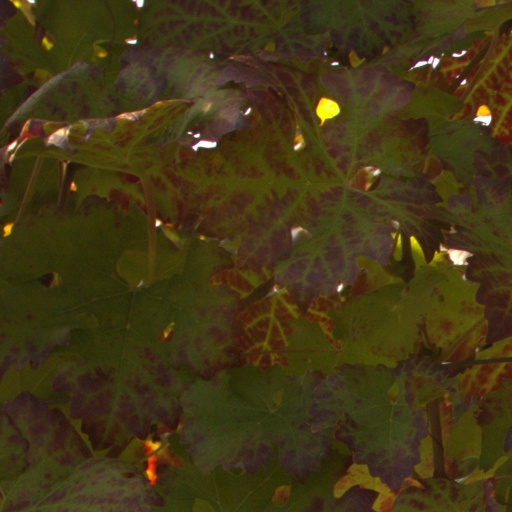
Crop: grape